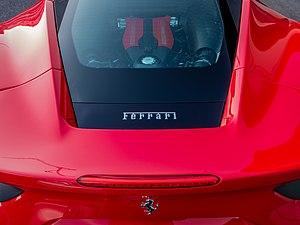
La Ferrari 488 GTB est une voiture de sport du constructeur italien Ferrari commercialisée à partir de 2015. C'est la première voiture de la marque à moteur V8 double turbo en position centrale arrière depuis la F40. Elle a été dévoilée à la presse le 3 février 2015.